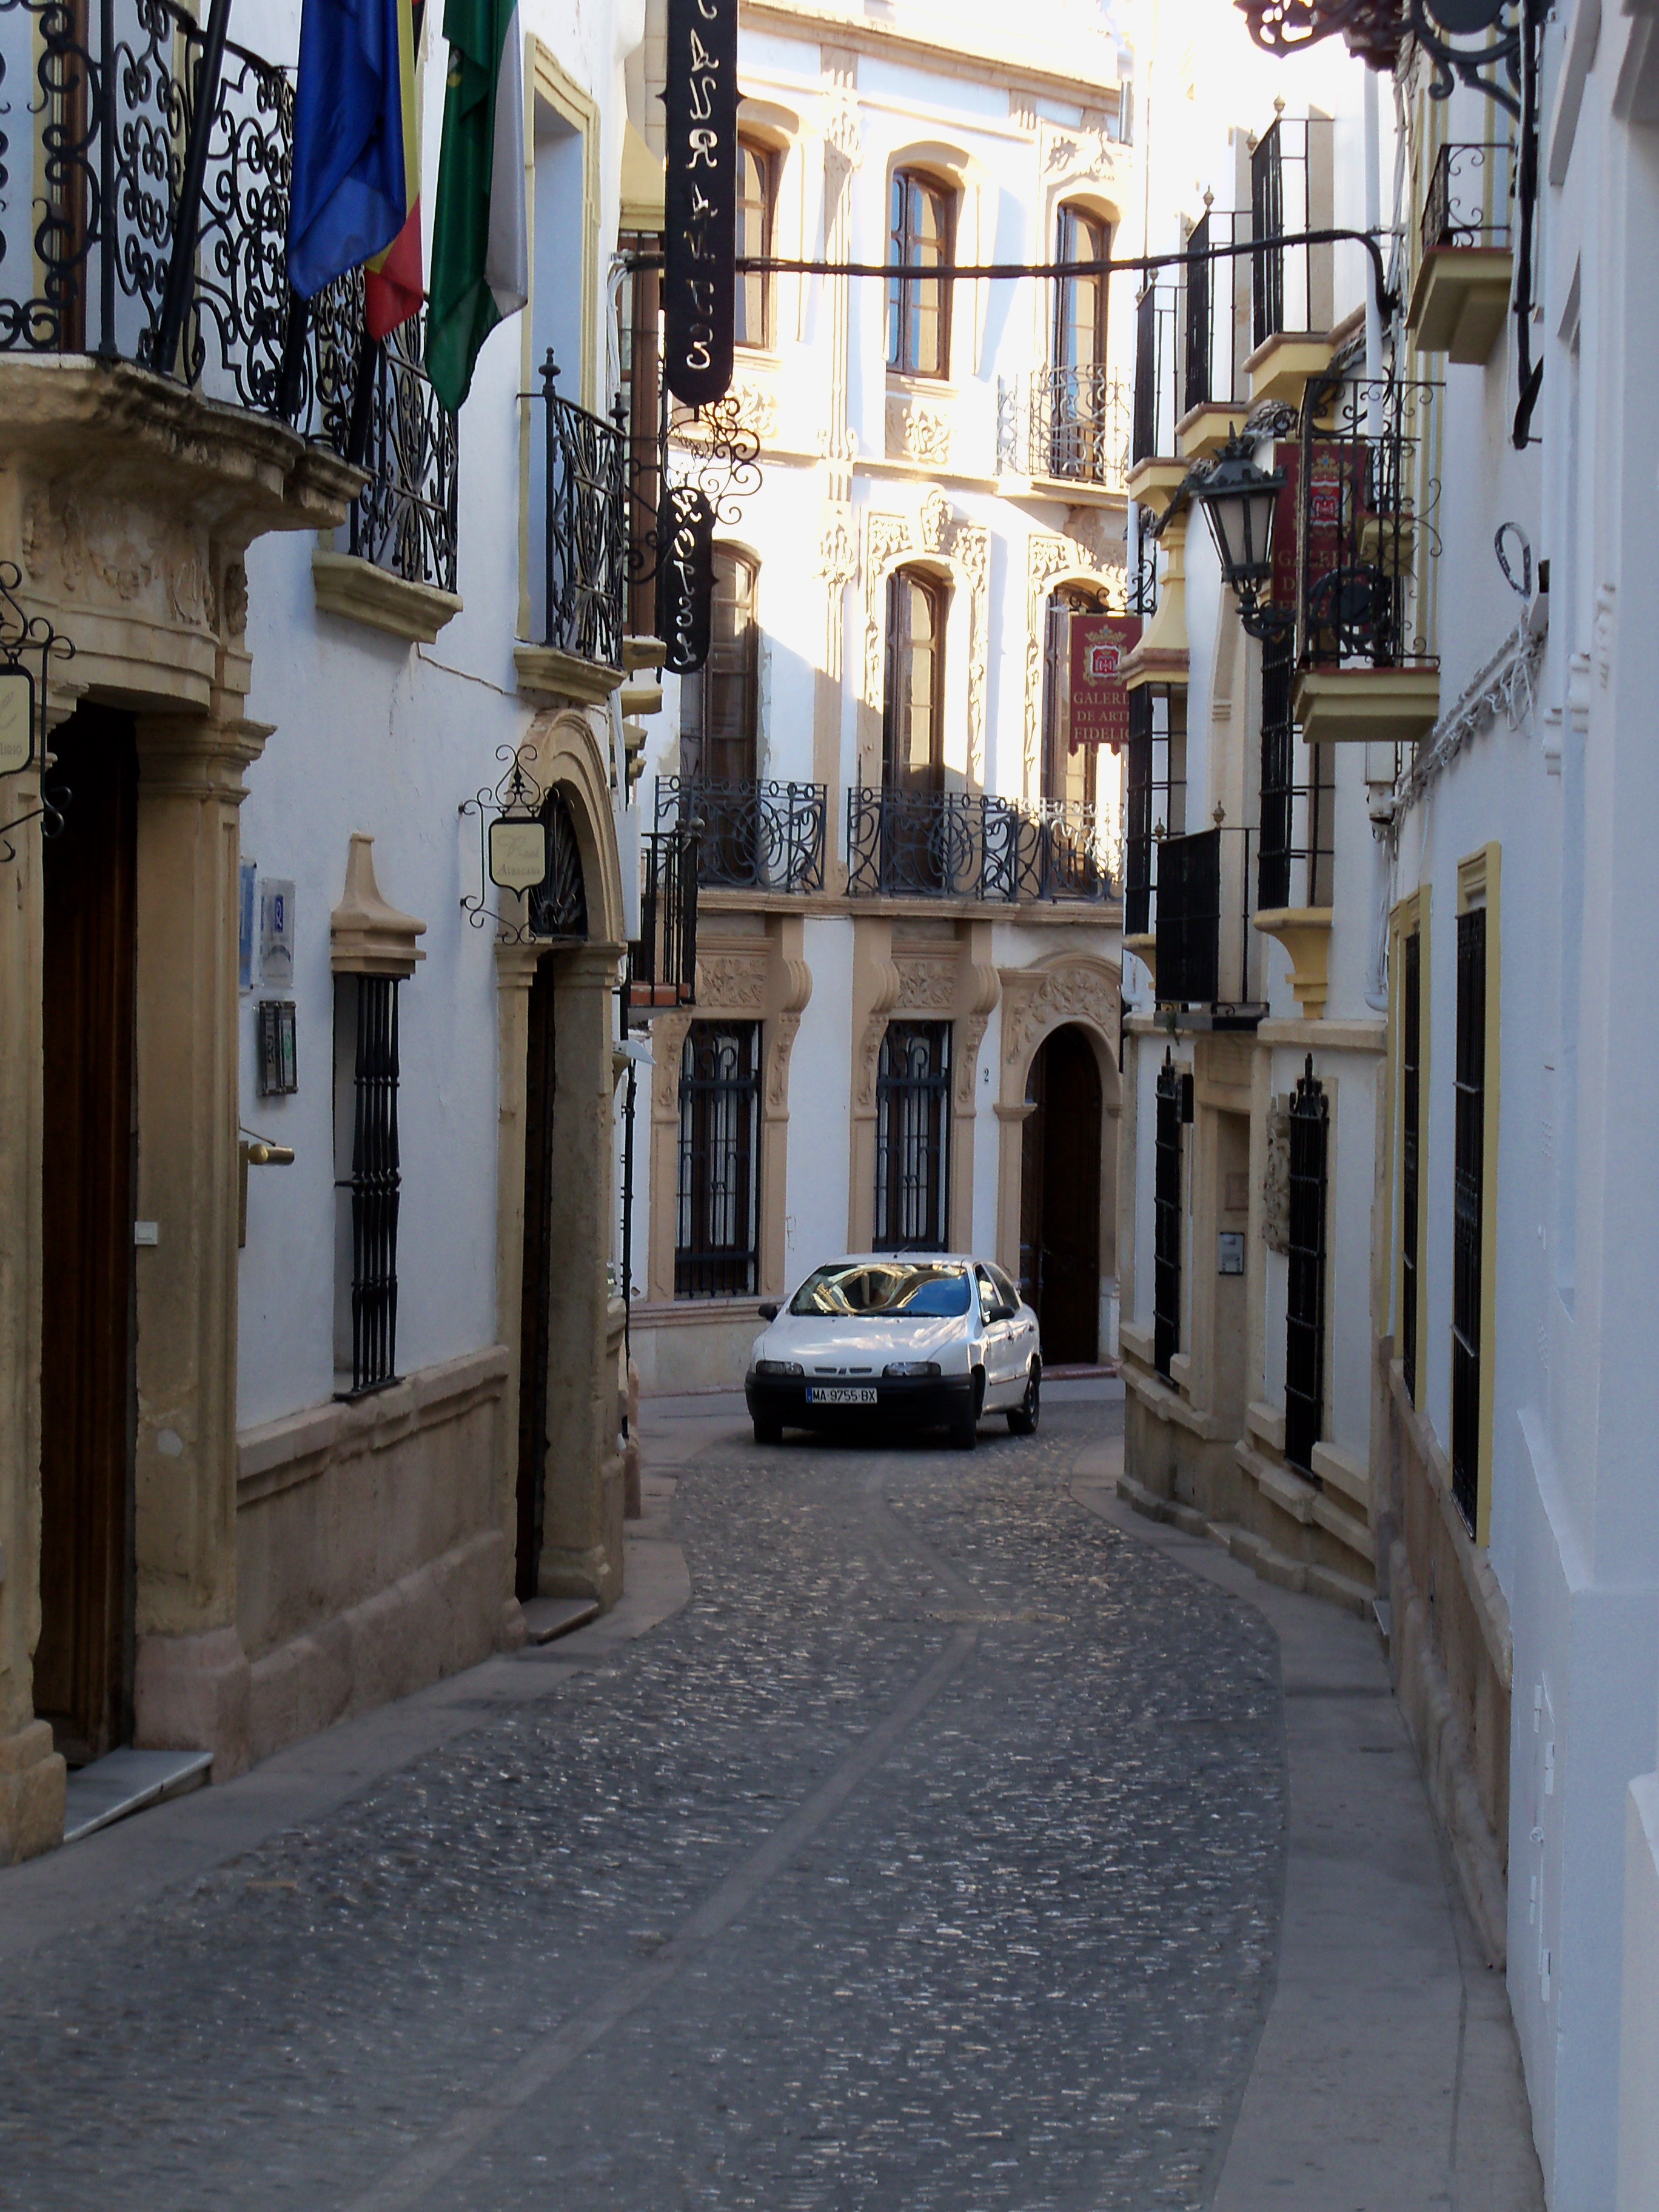
architecture, road, street, car, house, town, alley, narrow, village, europe, facade, street scene, old town, narrow street, spain, infrastructure, neighbourhood, mountain village, ancient city, ancient history, spanish village